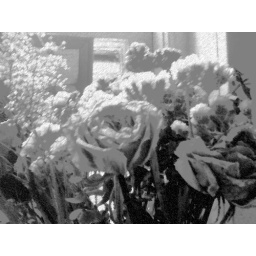
Flowers in black and white